Ushio Station

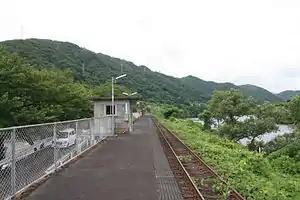
Ushio Station in July 2008

was a railway station in Misato, Ōchi District, Shimane Prefecture, Japan, operated by West Japan Railway Company (JR West).